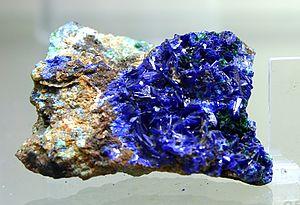
La linarite est une espèce minérale formée de sulfate de plomb et de cuivre, de formule PbCu(OH)₂. Les cristaux peuvent atteindre 8 cm.